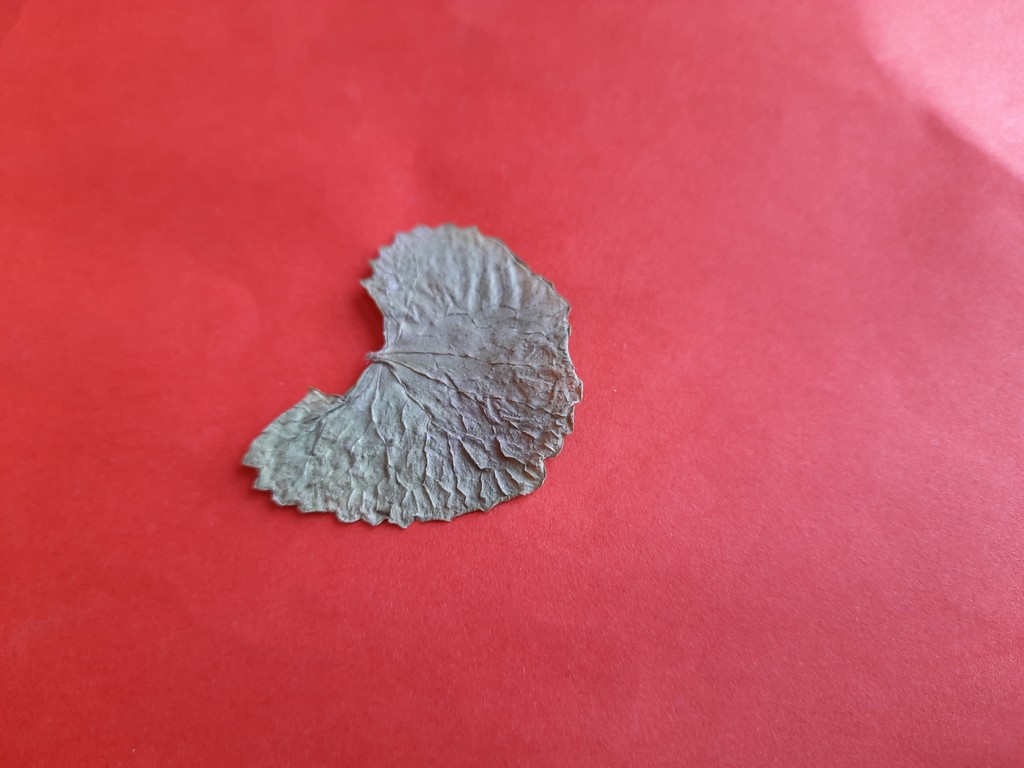
Label: Dried